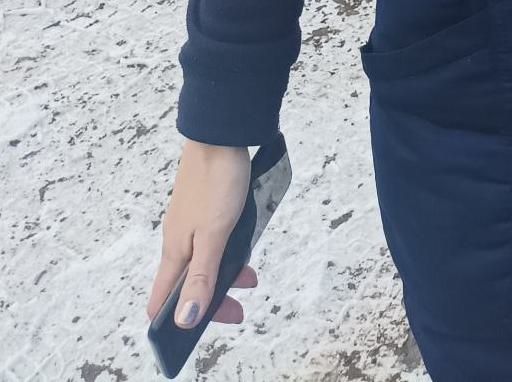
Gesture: no_gesture